Patlabor 2: The Movie

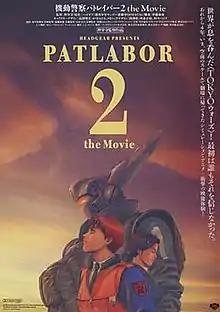
Japanese theatrical poster

is a 1993 Japanese animated science fiction political thriller film directed by Mamoru Oshii and written by Kazunori Itō, who also respectively directed and wrote "". It was produced by Production I.G, Bandai Visual and Tohokushinsha.